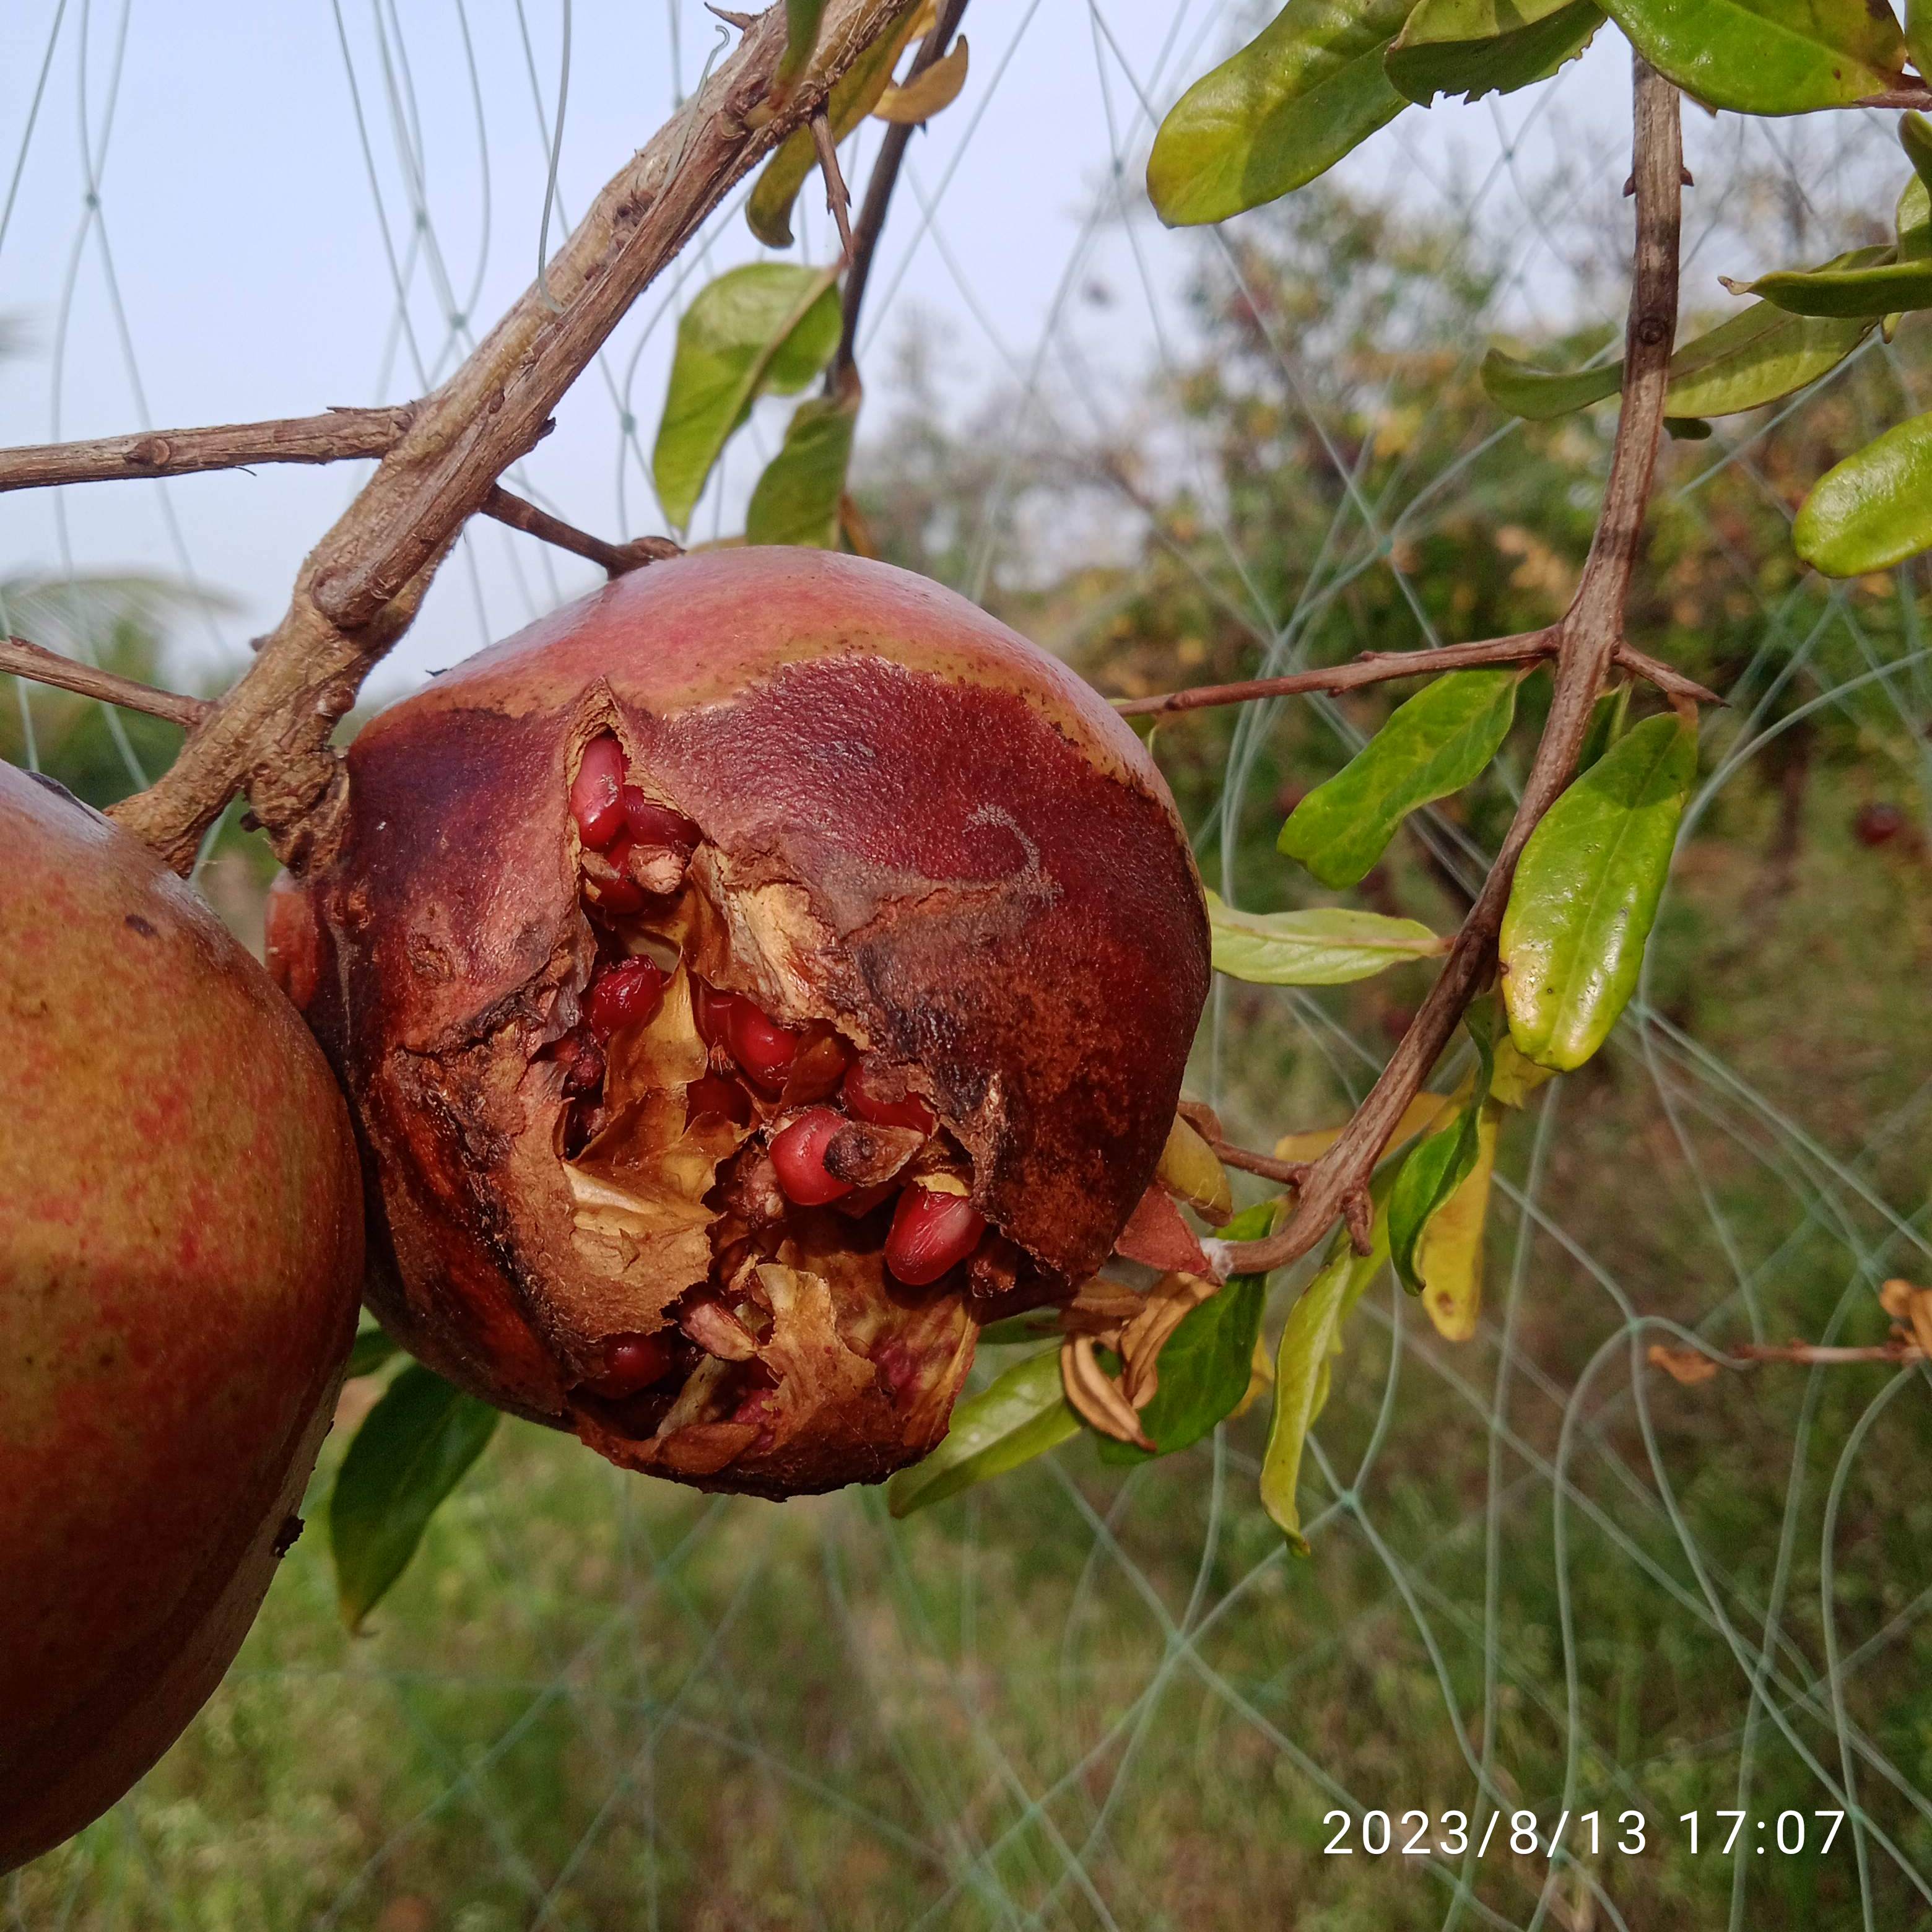
Label: Bacterial_Blight